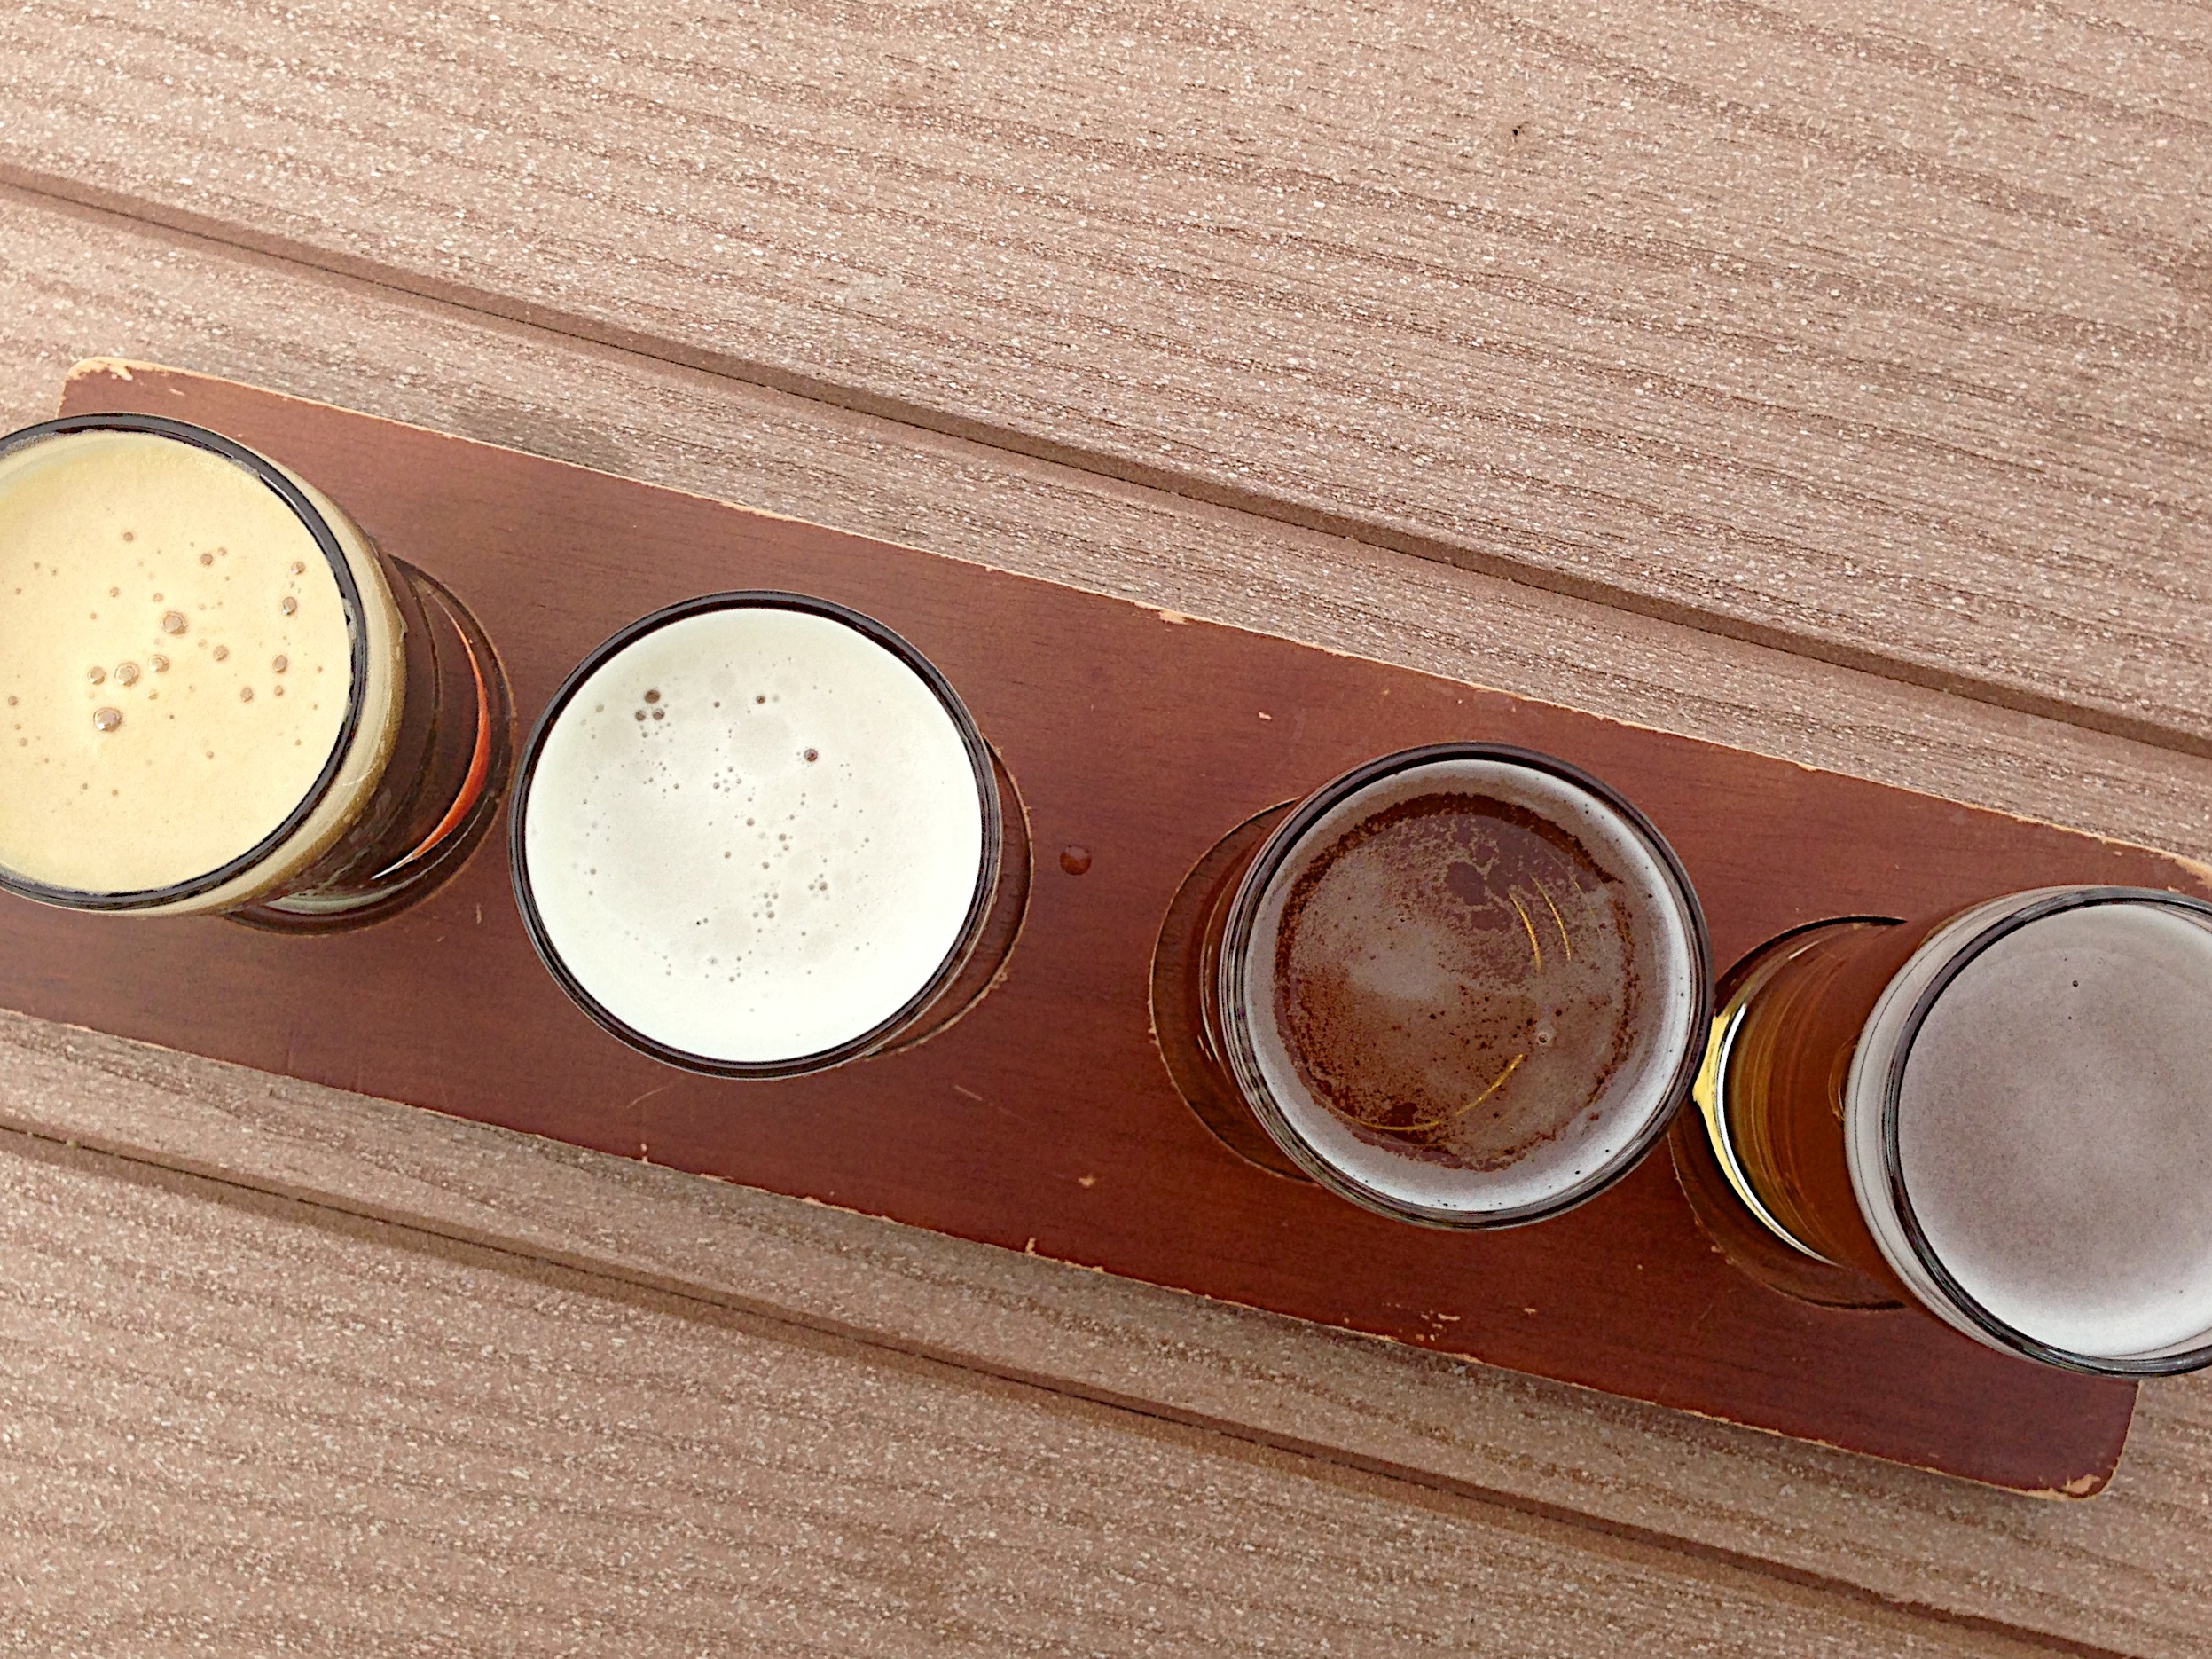
cup, ceramic, brown, coffee cup, material, human body, eye, organ, shape